Michael Ward (scholar)

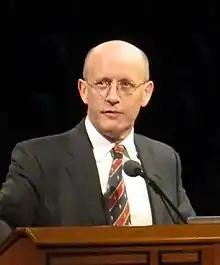
Michael Ward speaking in 2017.

Michael Ward (born 6 January 1968) is an English literary critic and theologian. His academic focus is theological imagination, especially in the writings of C. S. Lewis, J. R. R. Tolkien, and G. K. Chesterton. He is best known for his book "Planet Narnia", in which he argues that Lewis structured "The Chronicles of Narnia" so as to embody and express the imagery of the seven heavens. On the fiftieth anniversary of Lewis's death, Ward unveiled a permanent national memorial to him in Poets' Corner, Westminster Abbey. He won a Mythopoeic Award in 2011.